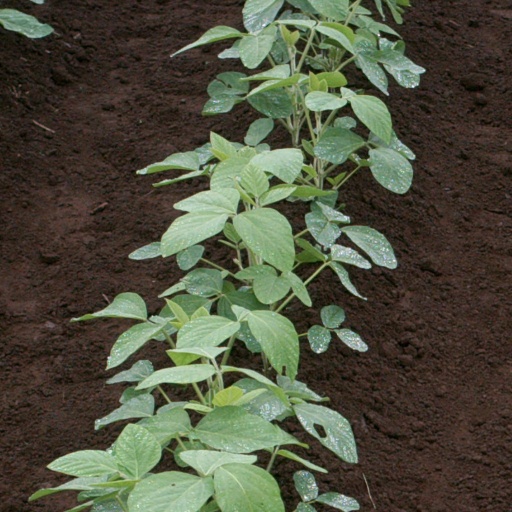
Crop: soybean